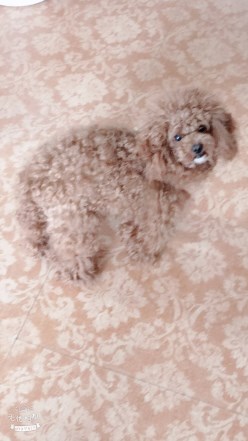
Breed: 7449-n000128-teddy